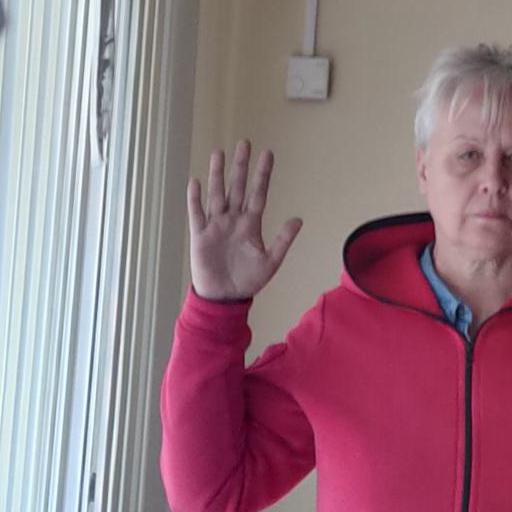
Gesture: palm